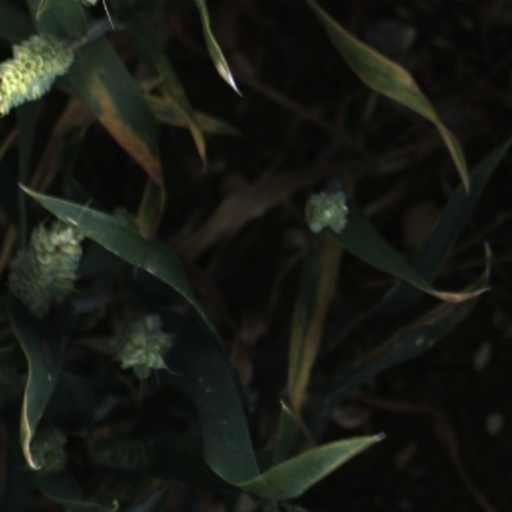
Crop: wheat